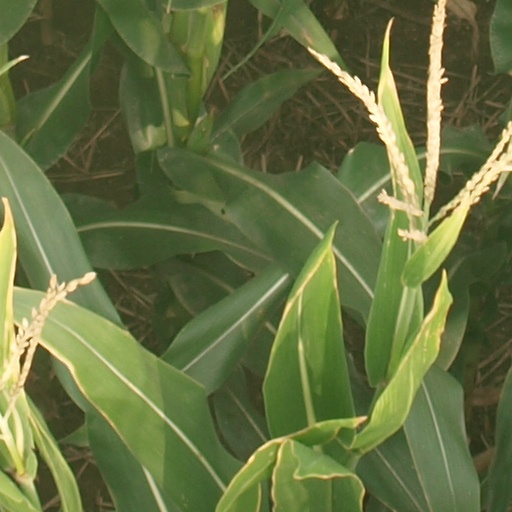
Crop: maize; corn